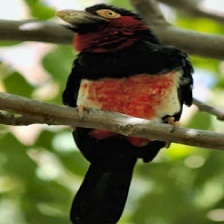
Species: BEARDED BARBET
Scientific name: LYBIUS DUBIUS